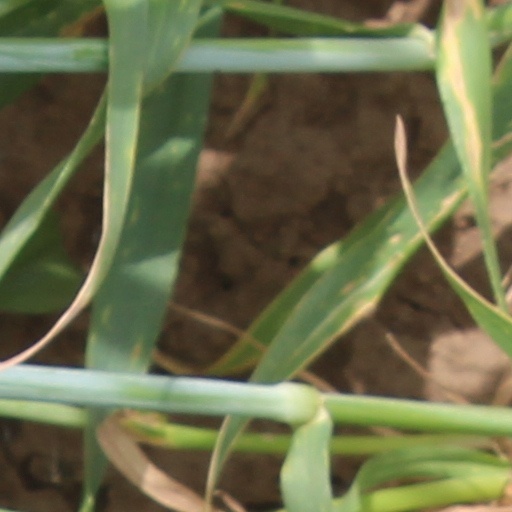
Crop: wheat